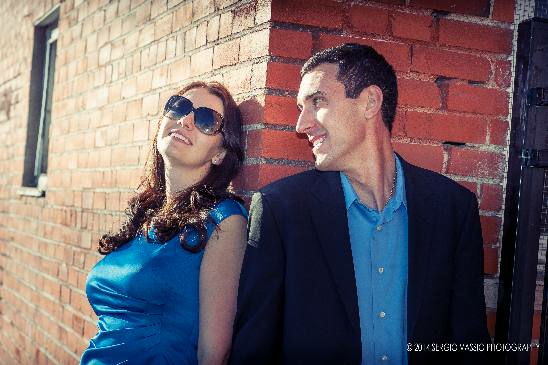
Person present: Yes